1415

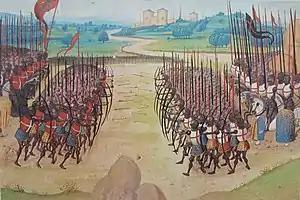
October 25: English archers defeat larger force of French knights at Battle of Agincourt.

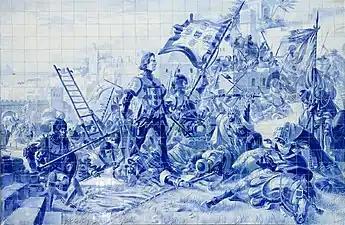
The Age of Discovery begins with the Portuguese conquest of Ceuta.

Year 1415 (MCDXV) was a common year starting on Tuesday of the Julian calendar.